The Light of Western Stars (1918 film)

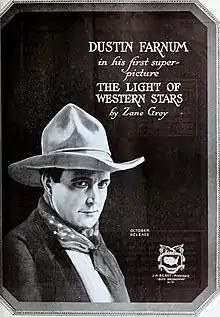
Advertisement

The Light of the Western Stars is a lost 1918 American silent Western film starring Dustin Farnum and Winifred Kingston. Charles Swickard directed. It is based on the 1914 novel by Zane Grey.